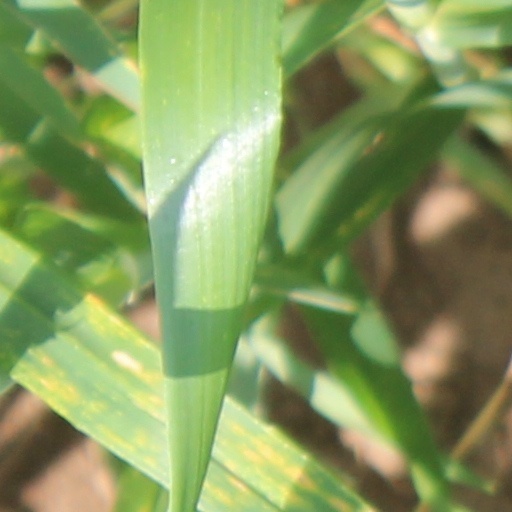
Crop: wheat